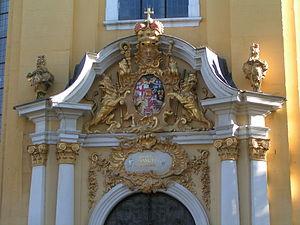
La famille des comtes de Schönborn est une dynastie de la Haute noblesse du Saint-Empire romain germanique, dont plusieurs représentants ont exercé des fonctions religieuses éminentes à l'époque moderne. Elle bénéficiait dès 1701 d'une immédiateté impériale dans le comté de Wiesentheid.